Eugeniusz Geno Malkowski

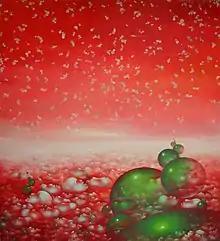
"Our Times", from the cycle «The Big World», 1971.

Between 1991 and 2012 worked as a Professor of Art at UWM in Olsztyn.